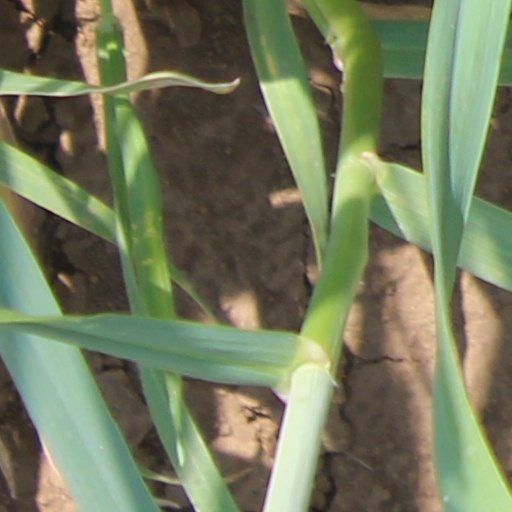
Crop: wheat